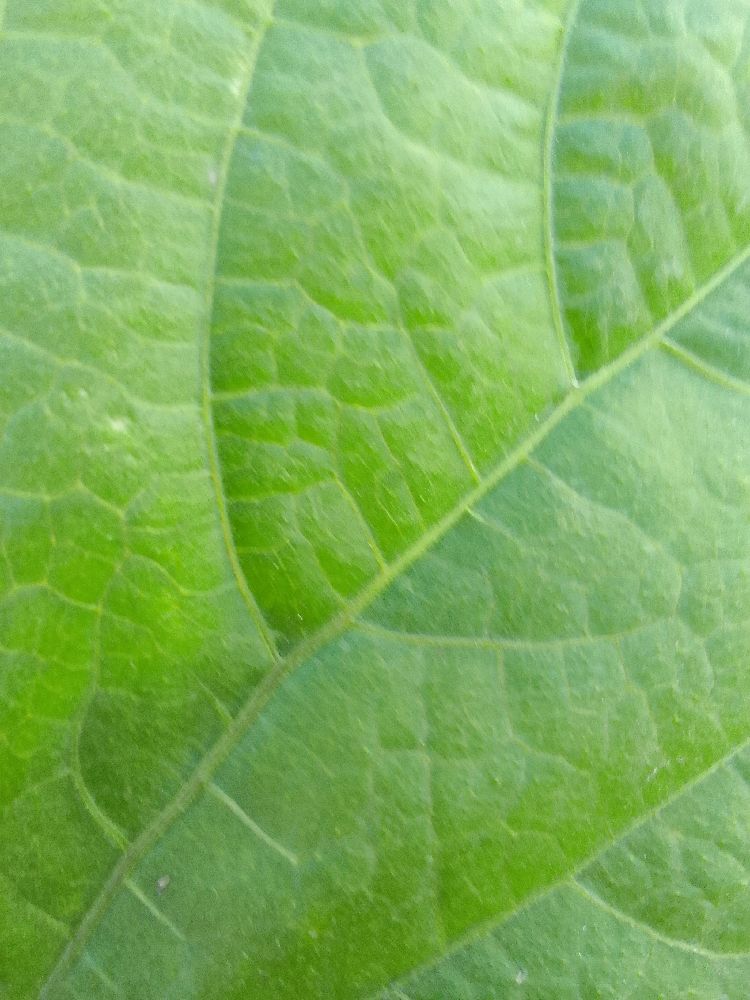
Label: healthy